Brickell station

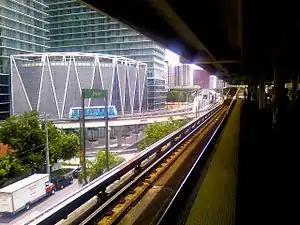
Metrorail and Metromover arriving at the station

The Brickell station is located in the median of SW 1st Avenue at its intersection with SW 11th Street in the central Miami neighborhood of Brickell. Excluding nearby Metromover stations, it is the closest rail stop to attractions such as Brickell Key, Mary Brickell Village, Brickell Avenue and Simpson Park.